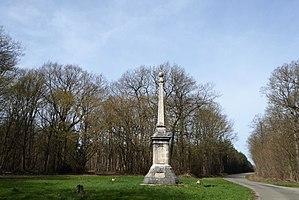
le rond de France, délimitant les communes de Châteauneuf-en-Thymerais, Saint-Jean-de-Rebervilliers et Saint-Maixme-Hauterive, Eure-et-Loir, France.
Châteauneuf-en-Thymerais est une commune française située dans le nord-ouest du département d'Eure-et-Loir en région Centre-Val de Loire. Situé aux confins de l'Île-de-France, de la Normandie, du Perche et de la Beauce, cet ancien chef-lieu de canton peuplé de plus de 2 500 habitants fut autrefois une place forte importante régnant sur toute la province du Thymerais.
Saint-Maixme-Hauterive est une commune française située dans le département d'Eure-et-Loir en région Centre-Val de Loire.
Saint-Jean-de-Rebervilliers est une commune française située dans le département d'Eure-et-Loir en région Centre-Val de Loire.